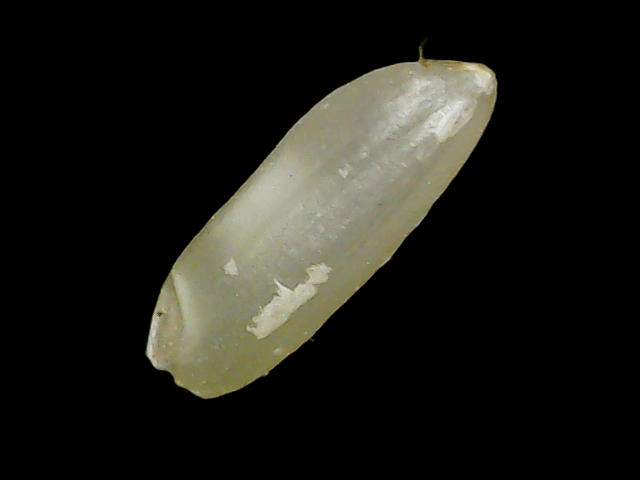
Rice variety: Binadhan11